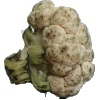
Label: cauliflower